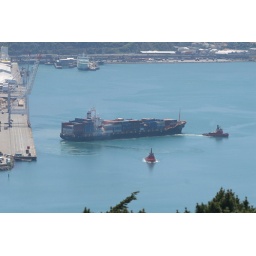
Wellingtons red tug boats attend to another ship berthing in Wellington Harbour, New Zealand.